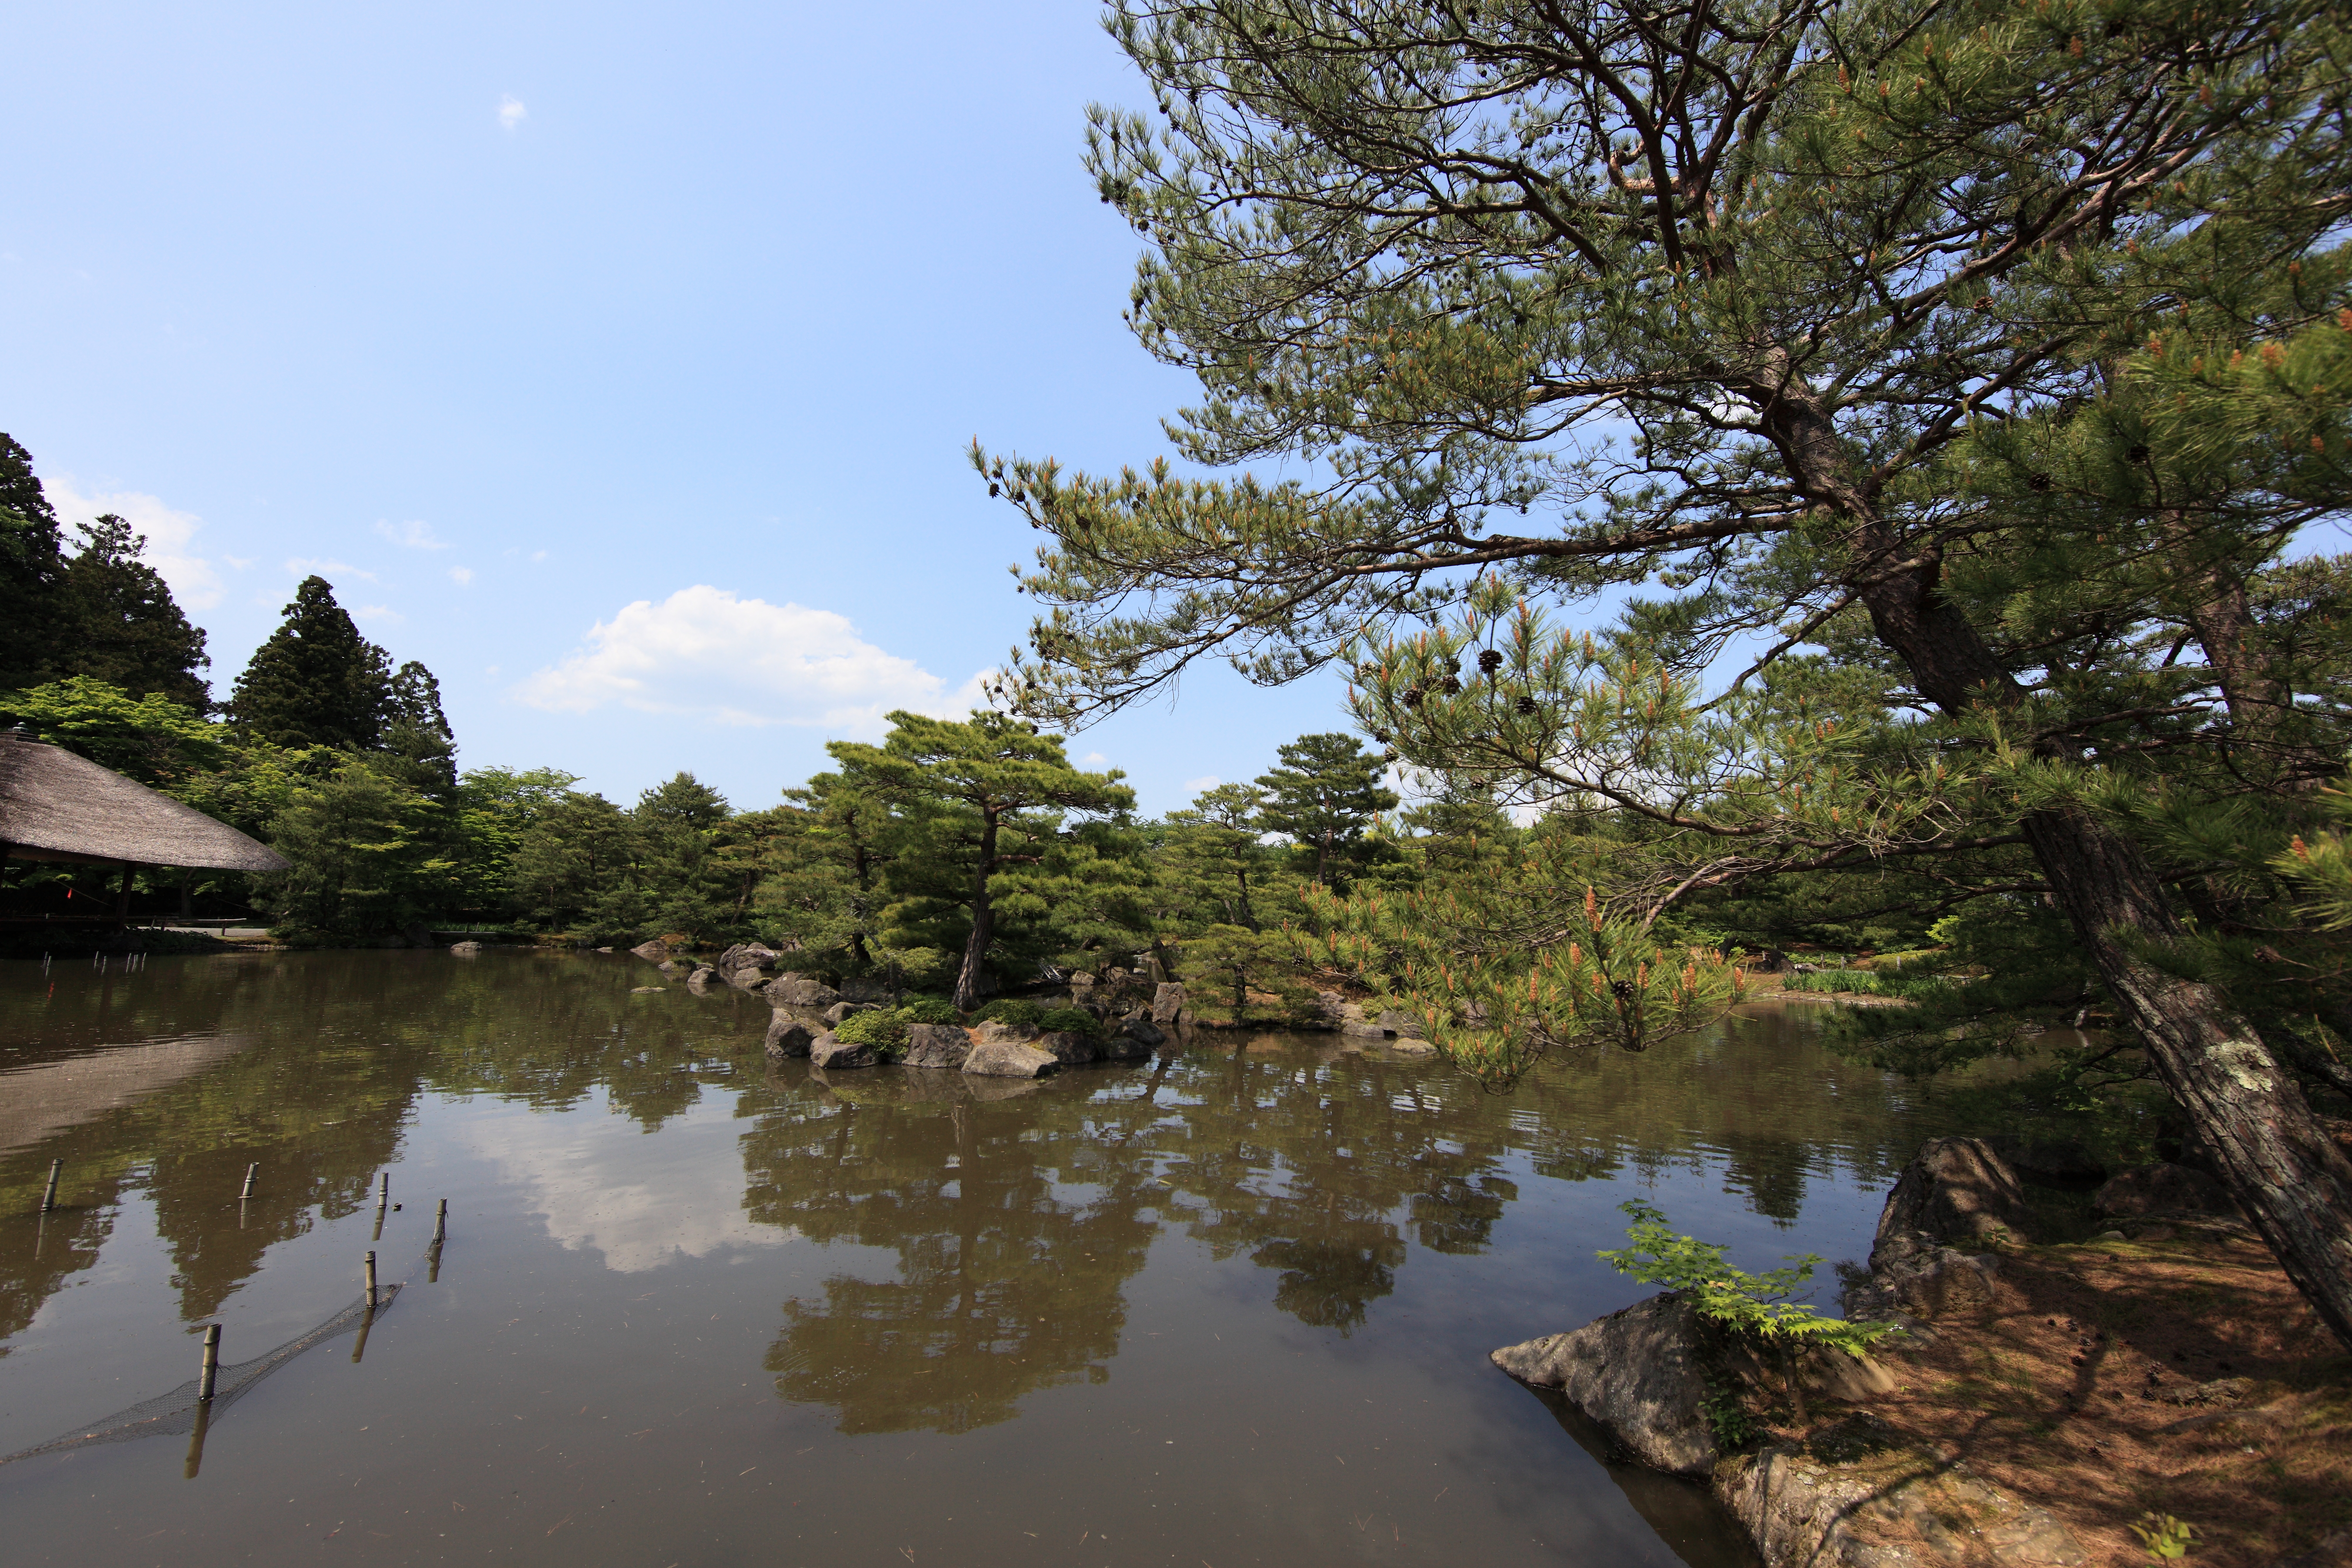
tree, water, wilderness, lake, river, pond, stream, reflection, high, garden, waterway, body of water, japanese, wetland, 5d, style, hires, markii, ecosystem, hi, res, resolution, fukushima, johrakuen